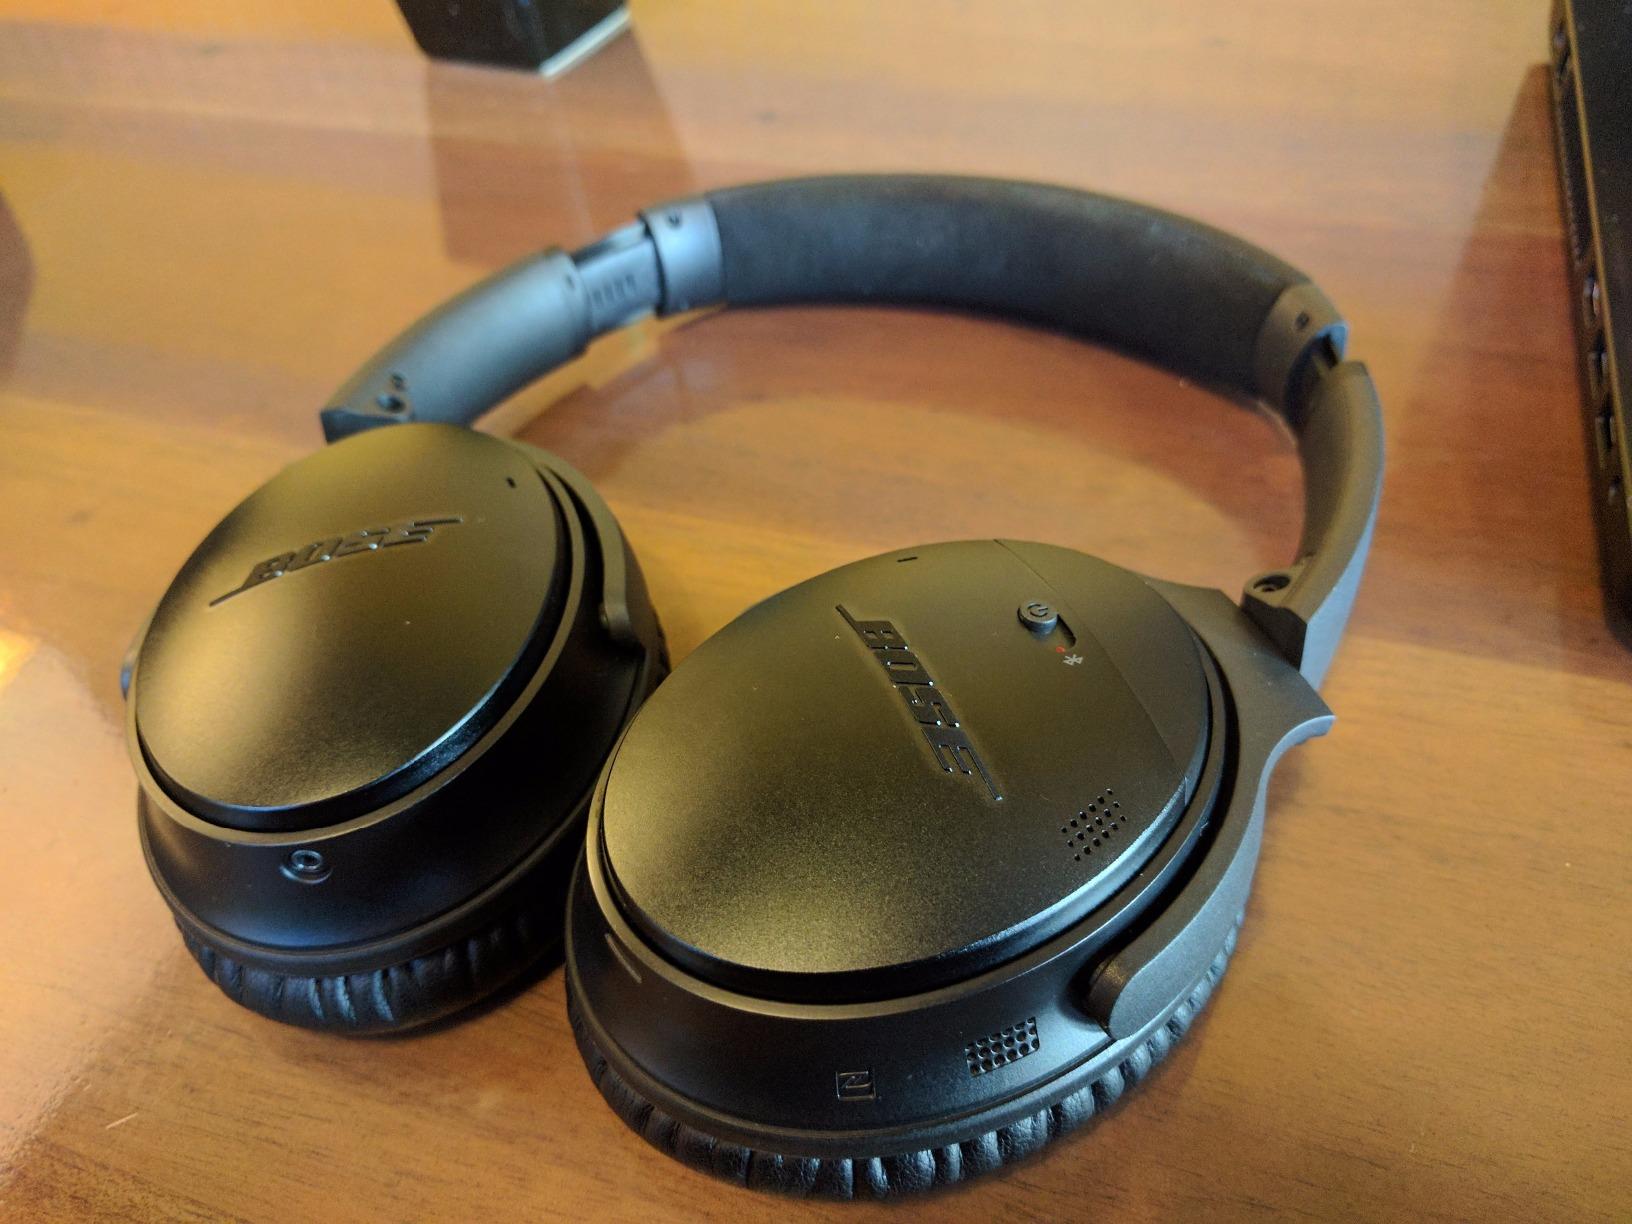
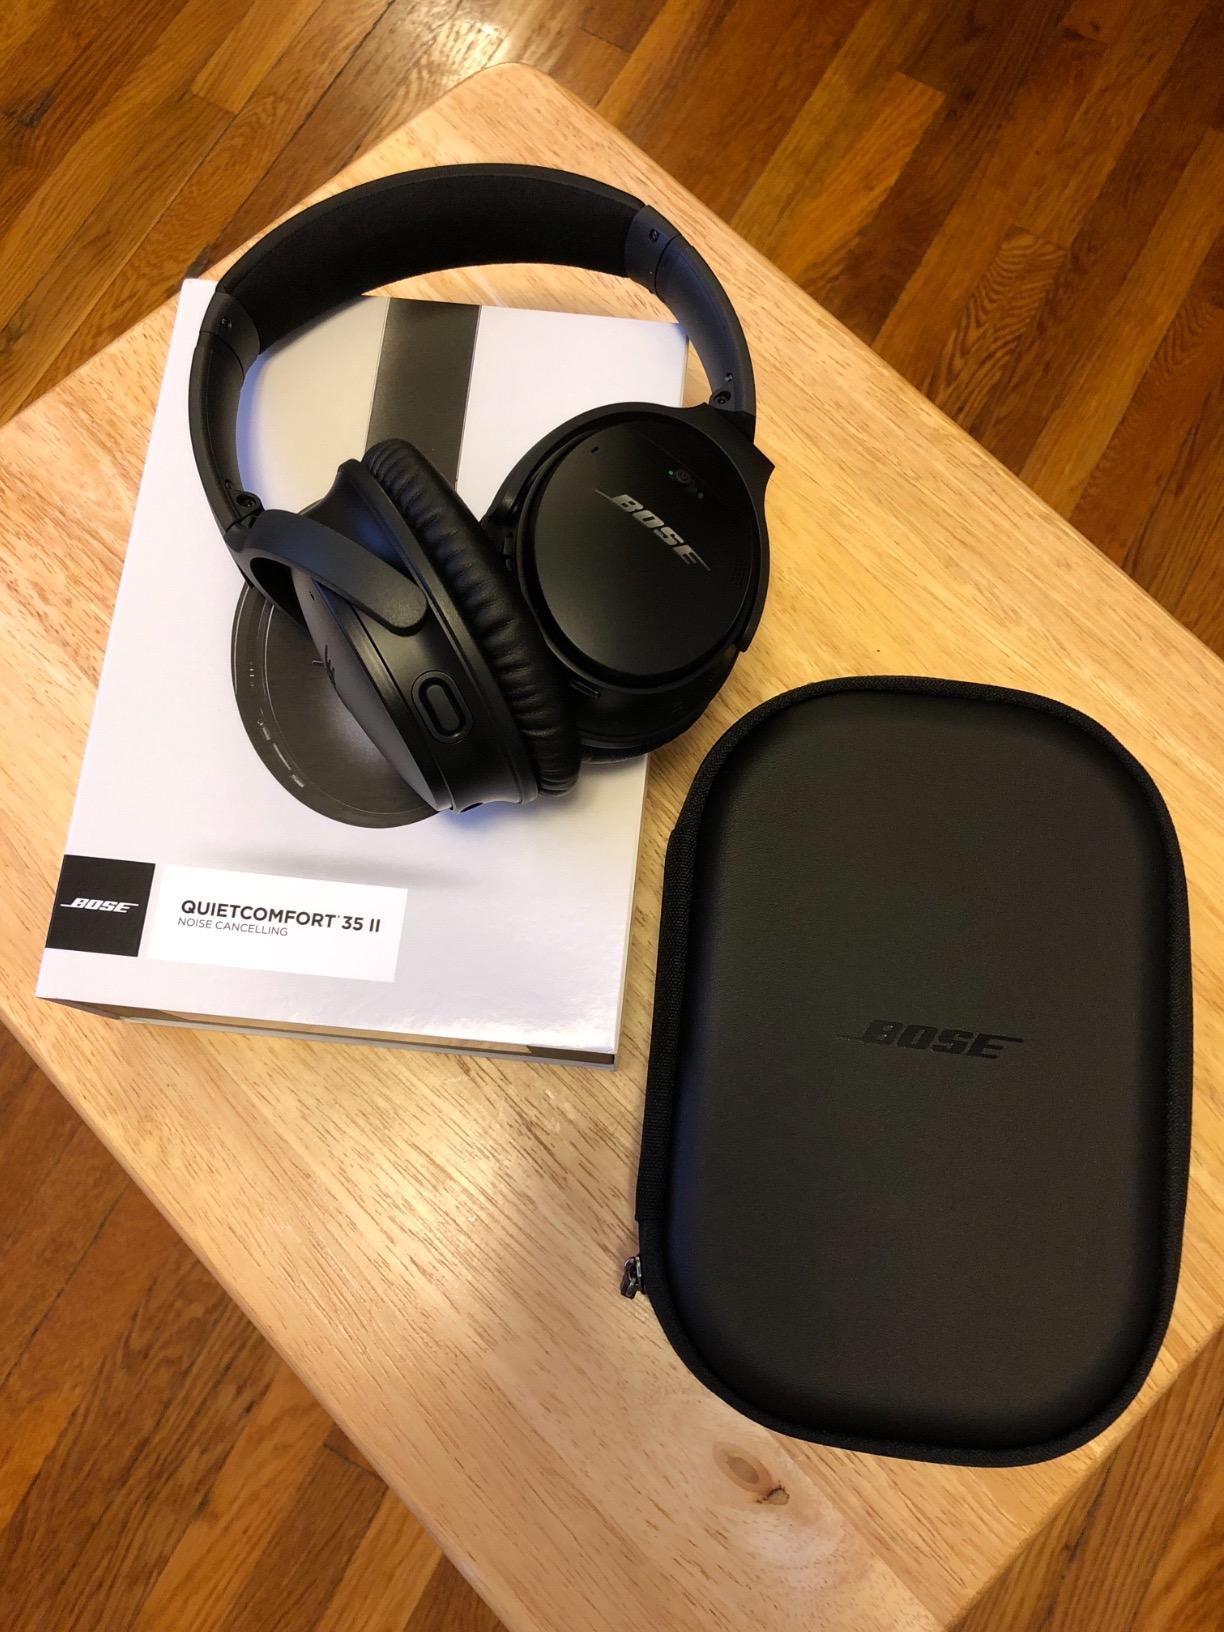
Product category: headphones
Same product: yes